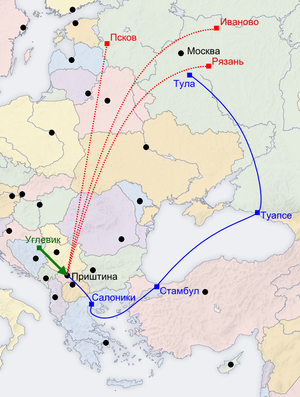
La prise de l'aéroport de Pristina est une opération militaire qui s'est déroulée le 12 juin 1999 à l'aéroport militaire de Slatina à 15 kilomètres au sud-ouest de Pristina, capitale du Kosovo. Elle a été menée par un bataillon des troupes aéroportées des forces armées de la fédération de Russie qui faisait partie du contingent de la Force de stabilisation de l'OTAN en Bosnie-Herzégovine et qui était basé à Uglebic. Ce bataillon a reçu l'ordre de se rendre dans la nuit du 11 au 12 juin 1999 à Pristina, afin de s'emparer de l'aéroport de Slatina avant la division britannique de la KFOR.